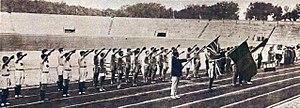
Premiers Deaflympics 1924 à Paris, prestation du serment olympique des délégations au stade Pershing.
Les Deaflympics ont lieu tous les quatre ans, et sont la plus ancienne compétition multisports après les Jeux olympiques. Seuls les athlètes ayant un seuil d'audition de moins de 55 décibels et ne disposant pas de dispositif de correction auditif peuvent participer. Les athlètes disposant d'un capital auditif supérieur à 55 décibels d'audition concourent avec les valides. Les premiers jeux olympiques des sourds ont eu lieu à Paris en 1924. La 23ᵉ édition des Deaflympics d'été se déroule à Samsun, en Turquie du 18 au 30 juillet 2017.